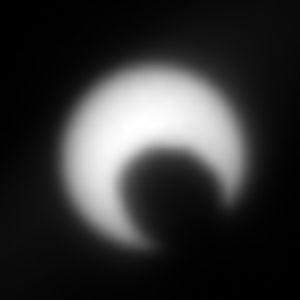
Un ciel extraterrestre est l'apparence du ciel vu depuis un autre corps céleste que la Terre.